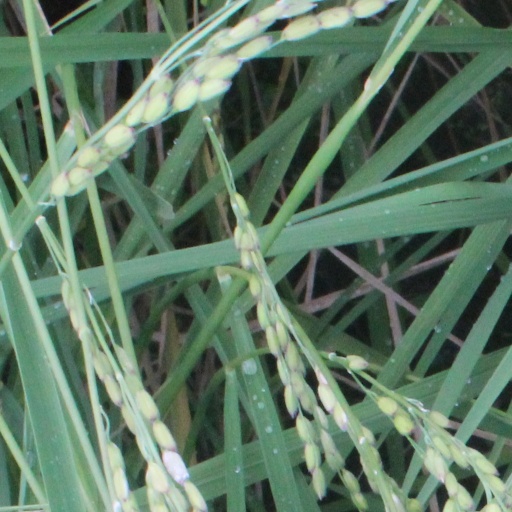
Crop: rice